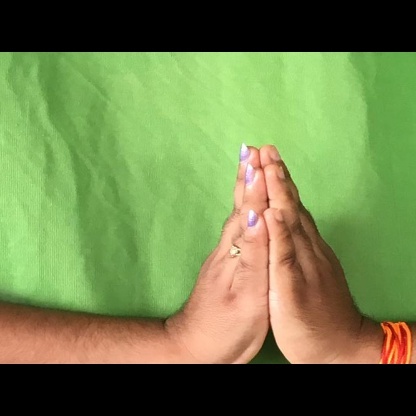
Mudra: Anjali